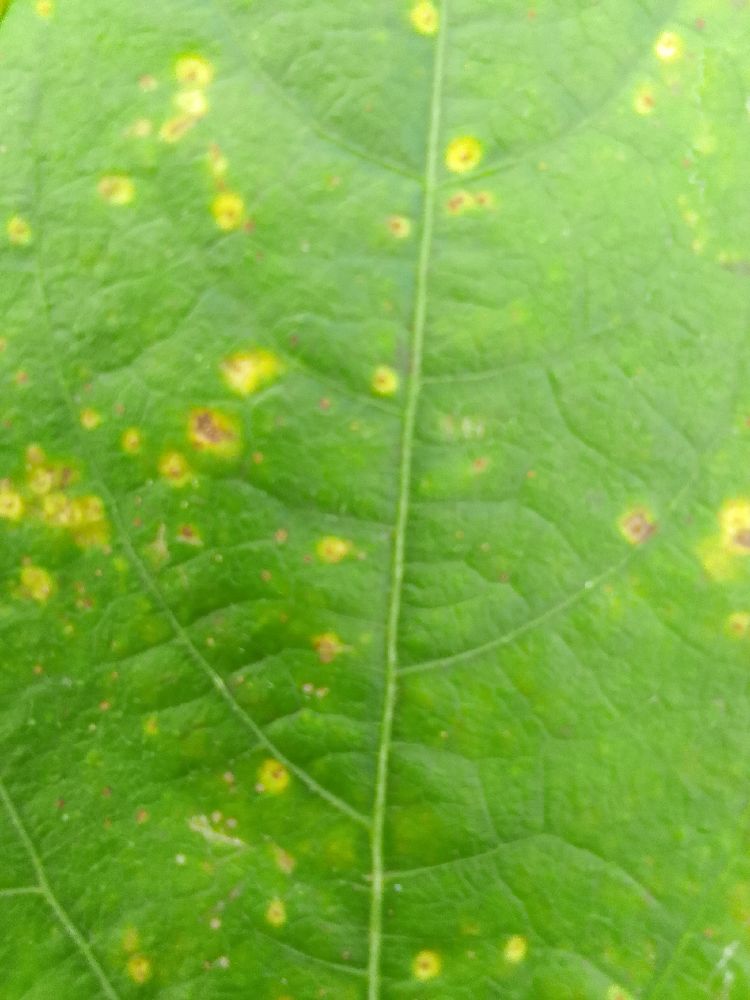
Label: rust